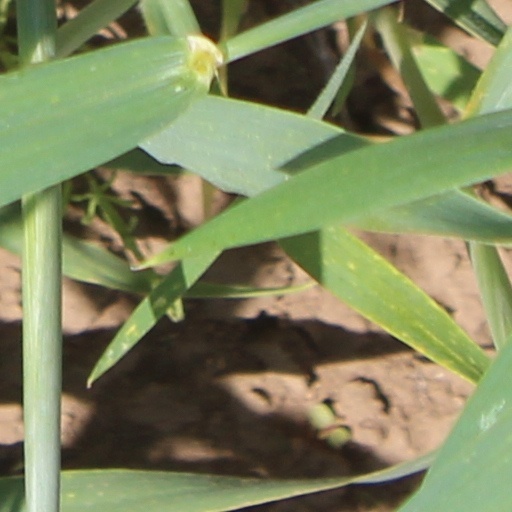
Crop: wheat